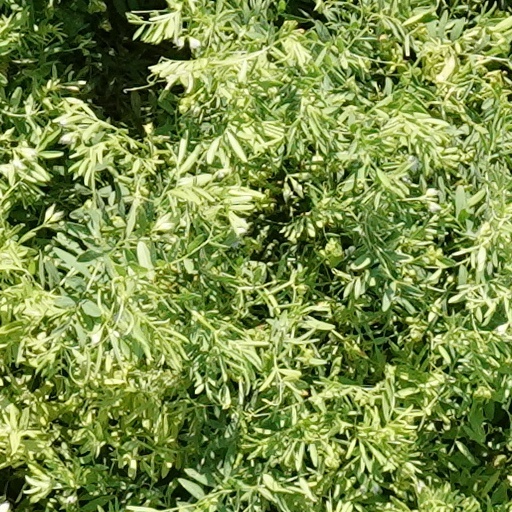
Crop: wheat